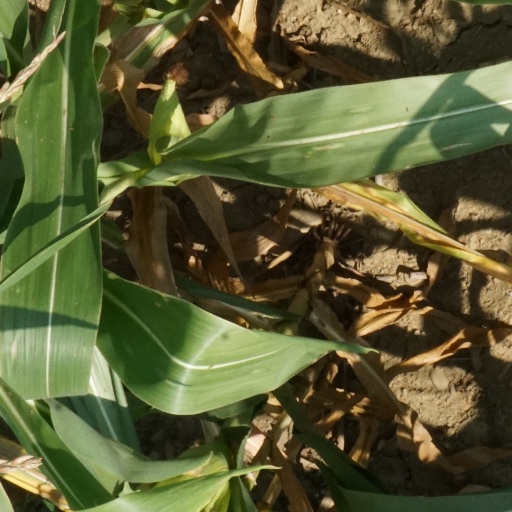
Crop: maize; corn